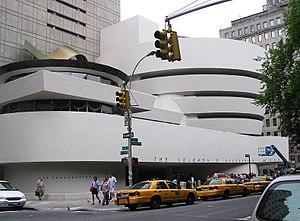
Cet article concerne une liste des musées et des institutions culturelles de la ville de New York aux États-Unis. New York est l'un des foyers culturels du monde contemporain grâce à ses centaines d'institutions culturelles et sites historiques. La liste suivante ne recherche pas d'exhaustivité mais recense par thème quelques-uns des plus importants lieux de culture dans la « Big Apple ».
L'architecture aux États-Unis est diverse selon les périodes et les régions et s'est construite dans un premier temps grâce aux apports extérieurs, essentiellement européens, avant de connaitre une forte modernisation et d'influencer le monde entier au XXᵉ siècle, dont l'Europe en retour. Cette architecture est marquée par l'éclectisme, car elle puise ses sources principalement dans les différents styles historiques de l'architecture européenne, mais aussi par un gigantisme nouveau, symbole de la puissance économique atteinte par le pays, ainsi que par une certaine avance technologique relativement à son époque.
Cet article traite de divers aspects de l'architecture de New York. Connue pour ses gratte-ciel de Manhattan, la ville de New York recèle bien d'autres formes d'architecture qui constituent un résumé de l'histoire de l'architecture américaine et de l'architecture contemporaine.